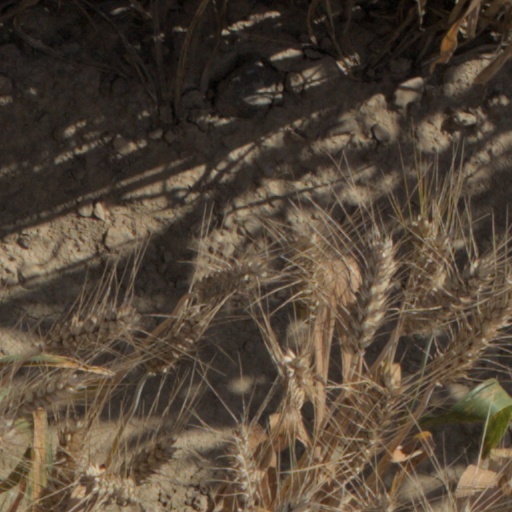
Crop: wheat